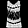
Label: T - shirt / top